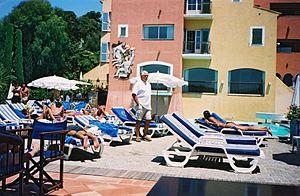
Saint-Tropez est une commune française située dans le département du Var en région Provence-Alpes-Côte d'Azur, chef-lieu du canton de Saint-Tropez.